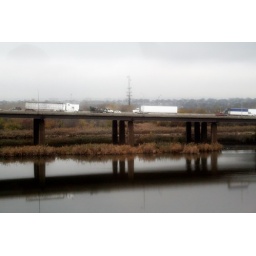
bridge over troubled water